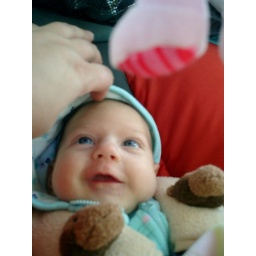
Julia in car seat